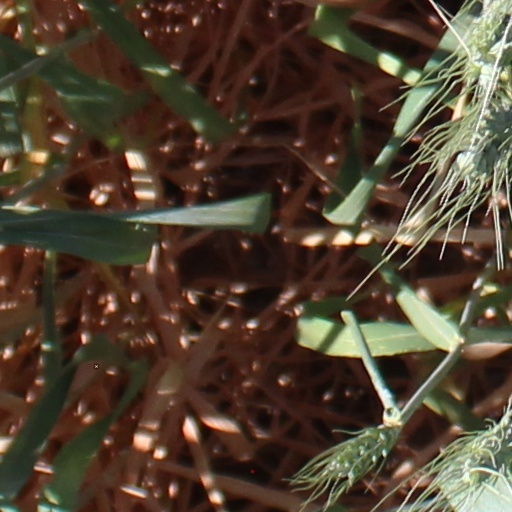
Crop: wheat